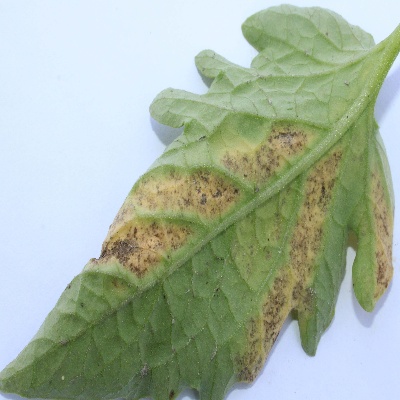
Crop: Tomato
Condition: leaf blight